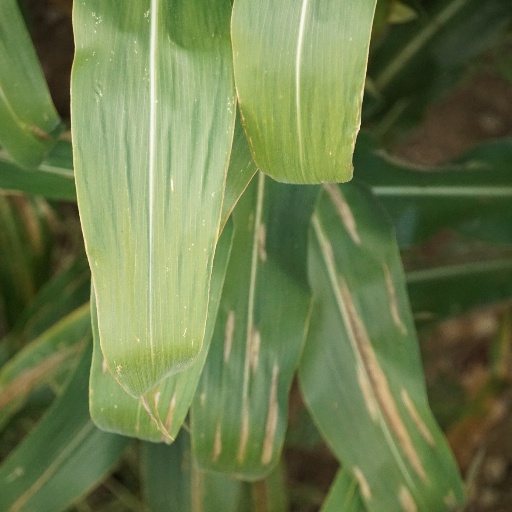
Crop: maize; corn